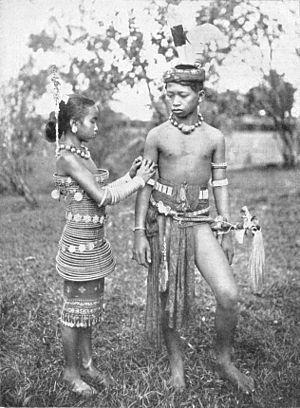
Garçon et fillette dayak (Indonésie), vers 1912
Sir Charles Hose est un naturaliste, ethnologue et administrateur colonial britannique né en 1863 et mort en 1929.
Dayak est un terme générique qui désigne différents peuples de l'intérieur des îles indonésiennes et malaisiennes d'Asie du Sud-Est.